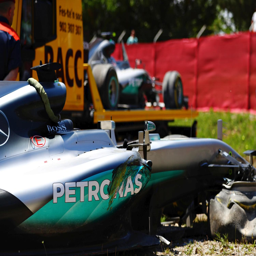
the cars lie abandoned after award winner and racecar driver collided